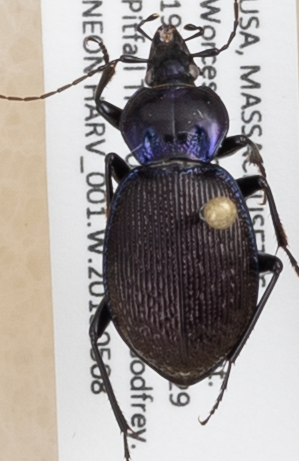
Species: Sphaeroderus stenostomus lecontei
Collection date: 2018-05-08
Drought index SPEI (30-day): -0.036
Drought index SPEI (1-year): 0.32
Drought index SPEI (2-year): -0.8